Gaucher's disease

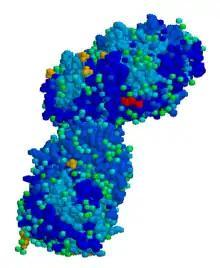
Acid beta-glucosidase

Gaucher's disease or Gaucher disease (GD) is a genetic disorder in which glucocerebroside (a sphingolipid, also known as glucosylceramide) accumulates in cells and certain organs. The disorder is characterized by bruising, fatigue, anemia, low blood platelet count and enlargement of the liver and spleen, and is caused by a hereditary deficiency of the enzyme glucocerebrosidase (also known as glucosylceramidase), which acts on glucocerebroside. When the enzyme is defective, glucocerebroside accumulates, particularly in white blood cells and especially in macrophages (mononuclear leukocytes, which is often a target for intracellular parasites). Glucocerebroside can collect in the spleen, liver, kidneys, lungs, brain, and bone marrow.